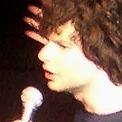
Age: 26